Luna (Odier novel)

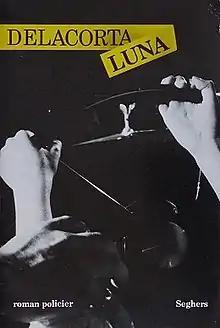
First edition (publ. Seghers)

Luna (1979) by Delacorta is a crime novel set in Paris and in rural France. It concerns the characters Alba, a teenager, and Serge Gorodish, her adult male companion.